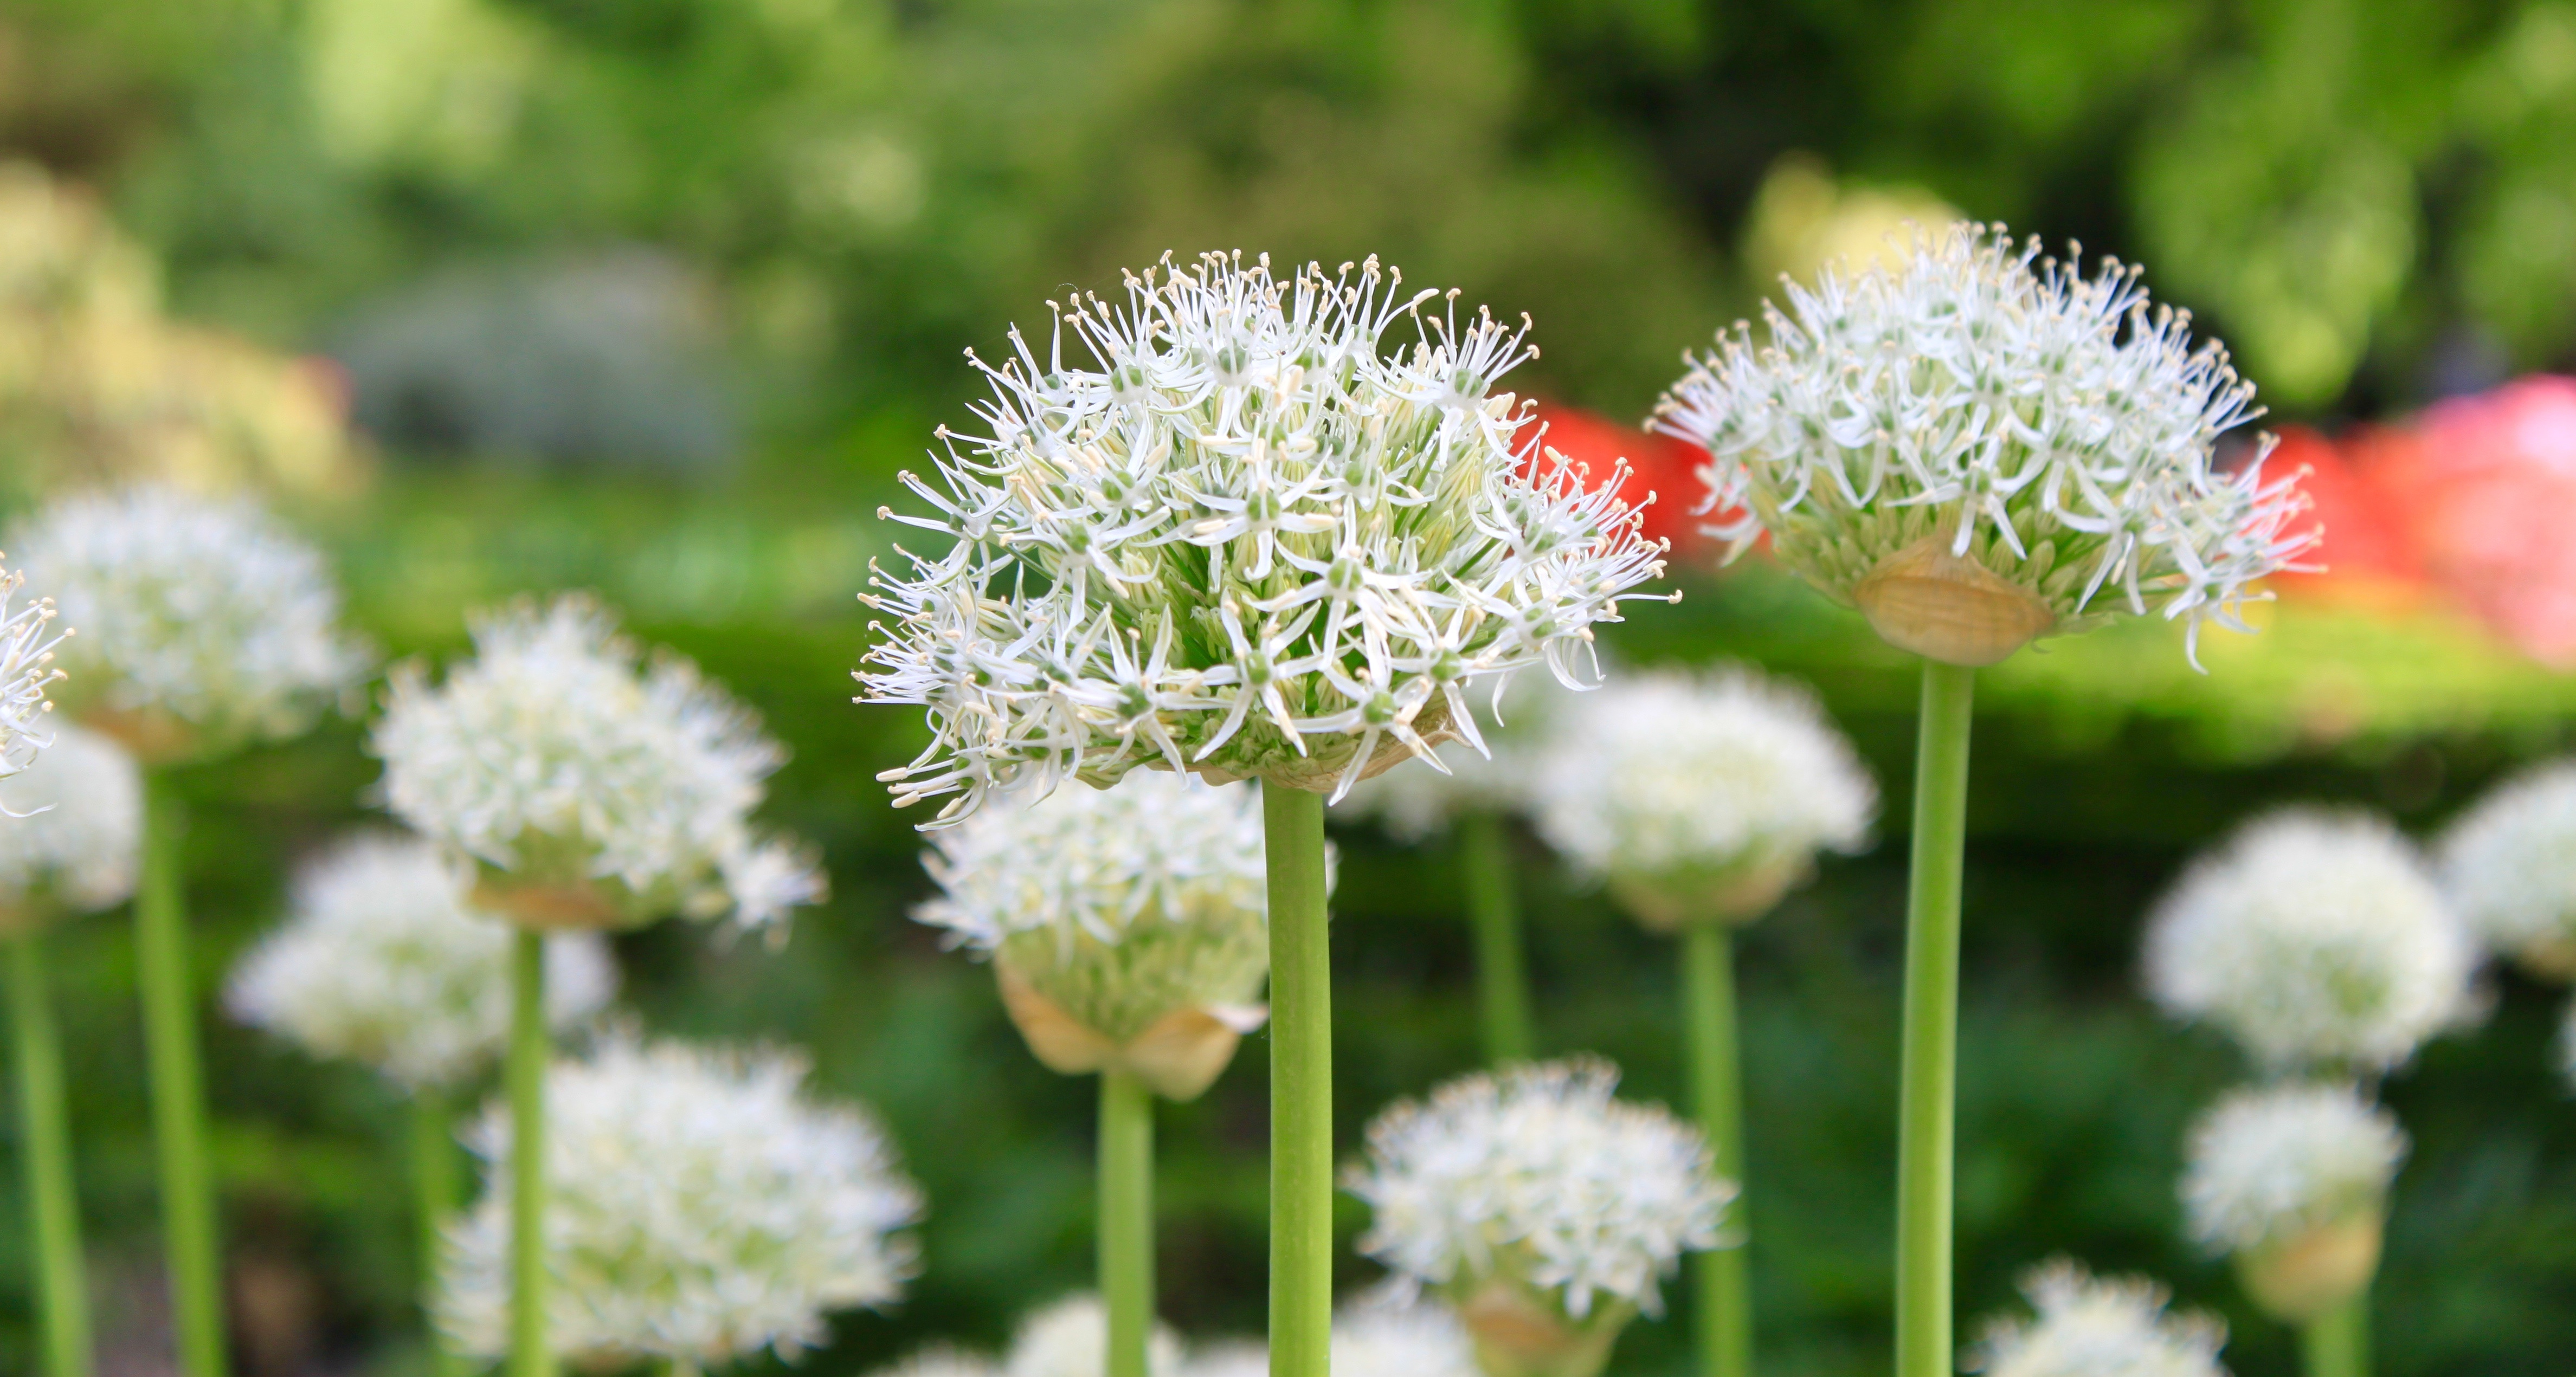
blossom, plant, meadow, flower, herb, produce, vegetable, botany, flora, wildflower, macro photography, flowering plant, daisy family, land plant, onion genus